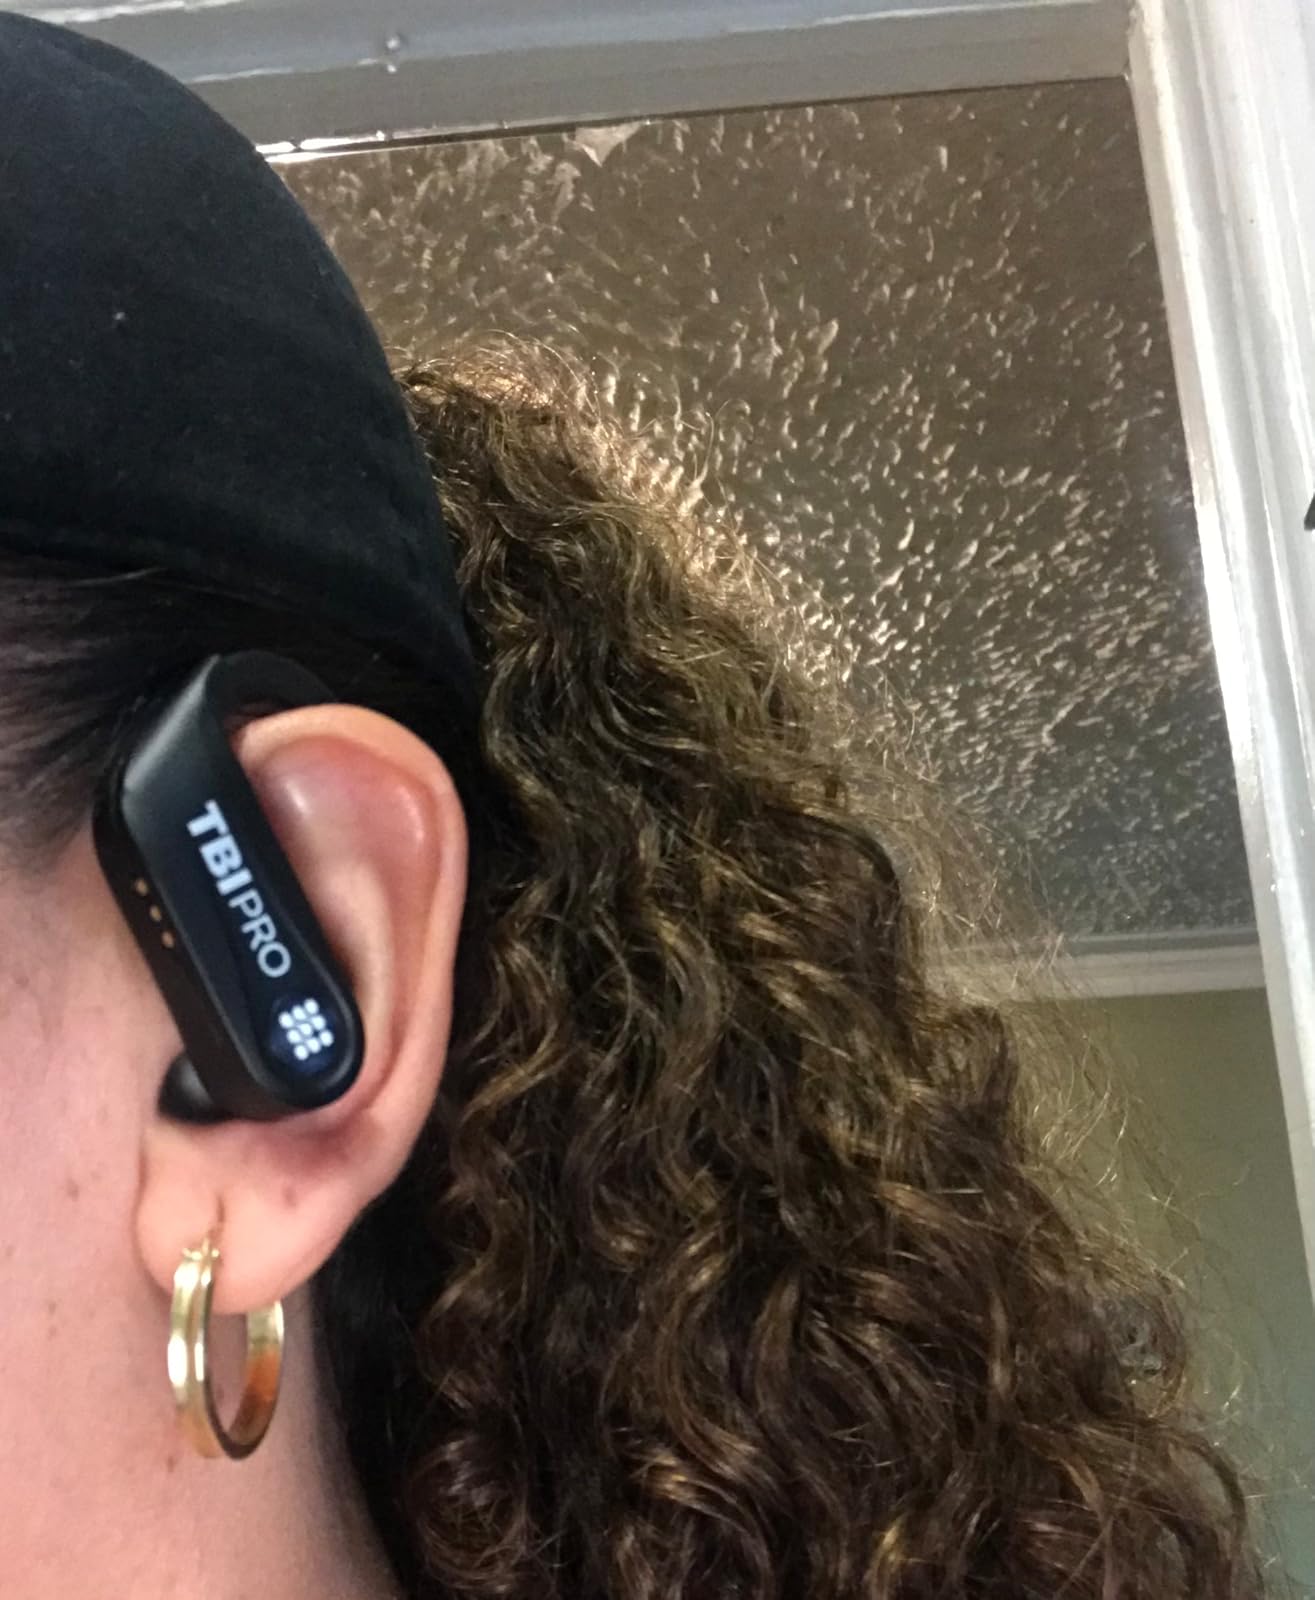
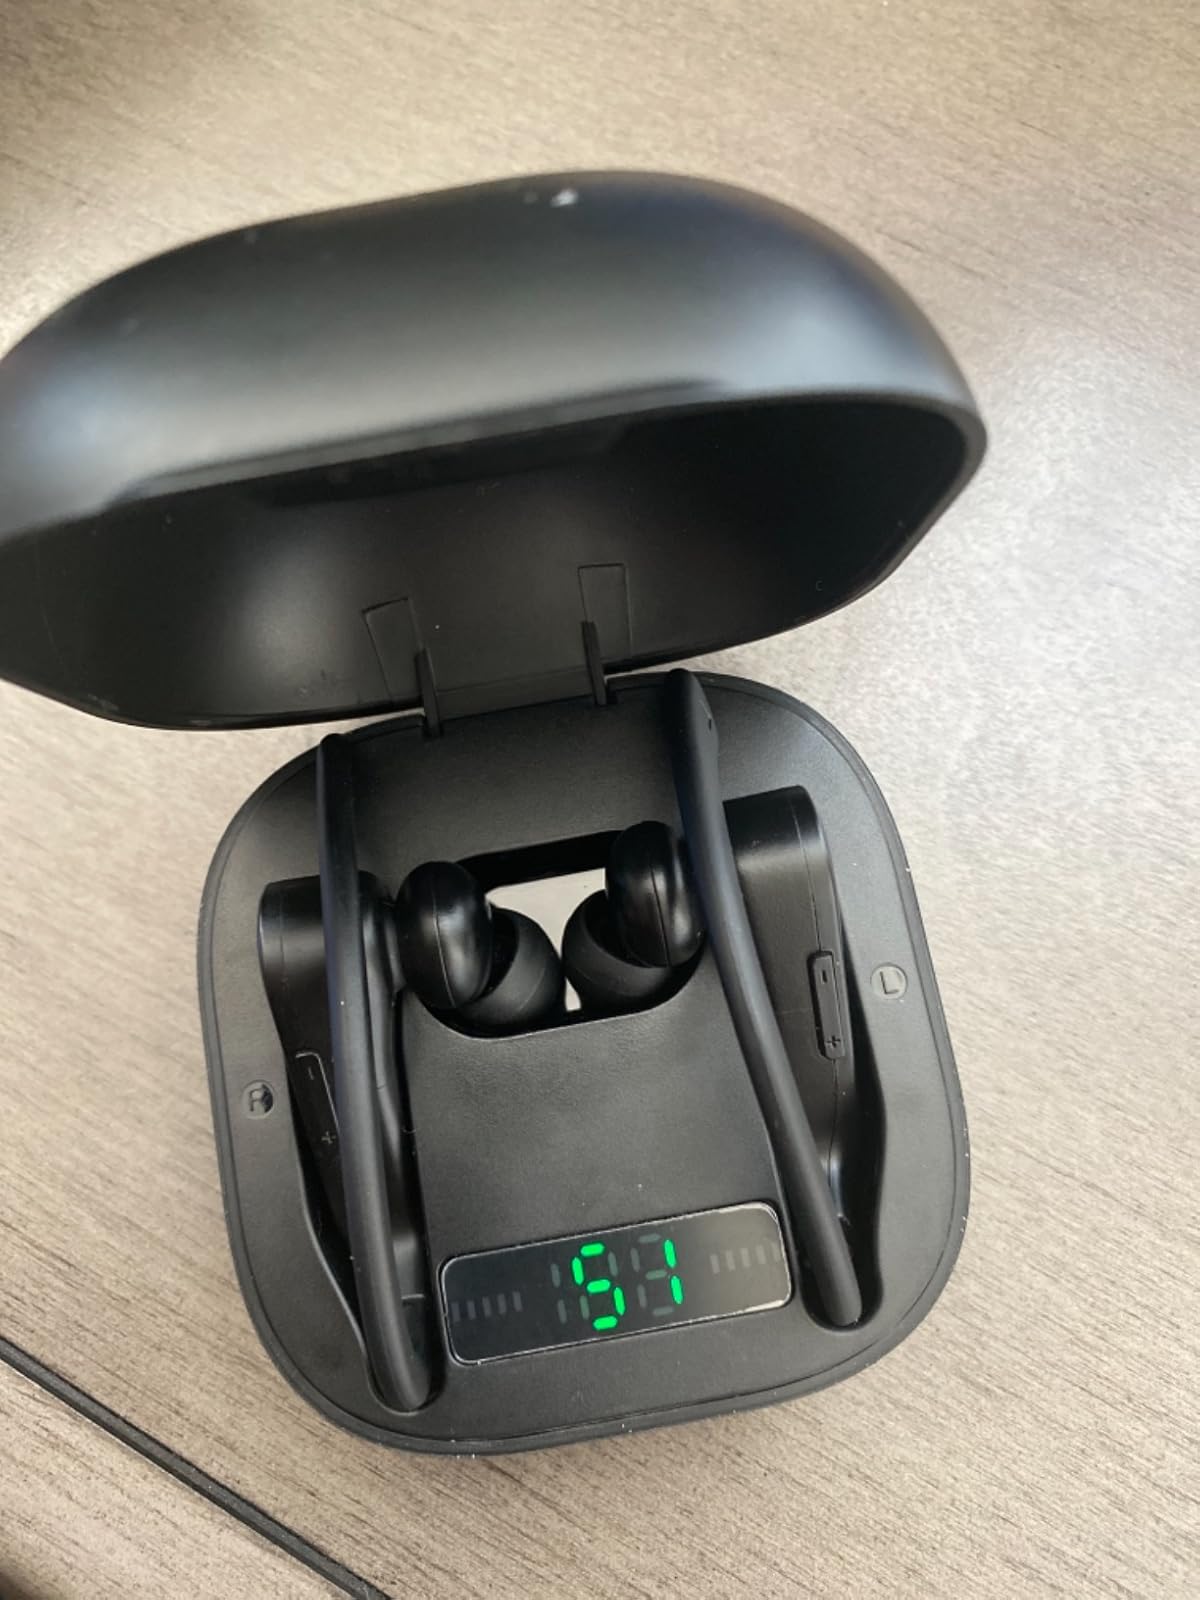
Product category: earbuds
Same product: yes